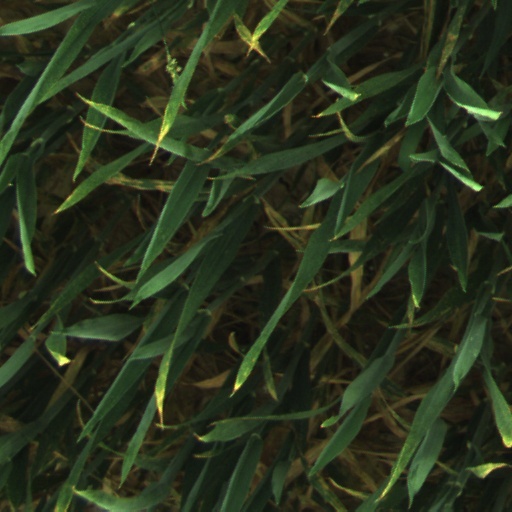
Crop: wheat